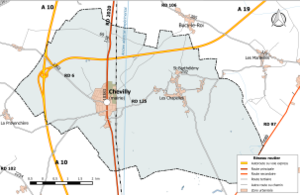
Carte du réseau routier de la commune de fr:Chevilly (Loiret).
Chevilly est une commune française, située dans le département du Loiret en région Centre-Val de Loire.